Paul Douglas (musician)

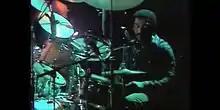
Paul Douglas

In 2011, Douglas was part of the documentary released by Director George Scott and Producer Nick De Grunwald called "Reggae Got Soul: The Story of Toots and the Maytals" which was featured on BBC Television. Described as "The untold story of one of the most influential artists ever to come out of Jamaica", it features appearances by Marcia Griffiths, Jimmy Cliff, Bonnie Raitt, Eric Clapton, Keith Richards, Willie Nelson, Anthony DeCurtis, Ziggy Marley, Chris Blackwell, Paolo Nutini, Sly Dunbar, and Robbie Shakespeare.